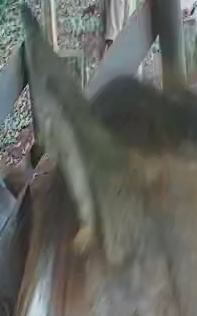
Face region: ears (position_of_ears)
Pain indicator: not_present